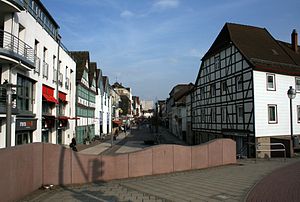
Holzminden / Geografi
Stiliseret bymur ved begyndelsen af Oberen Straße
Holzminden er administrationsby i Landkreis Holzminden i den tyske delstat Niedersachsen.